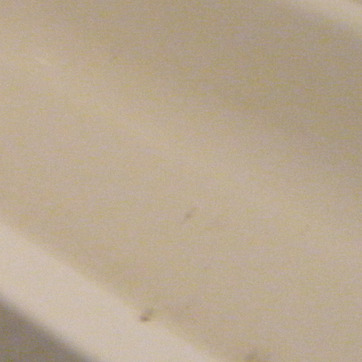
Material: ceramic